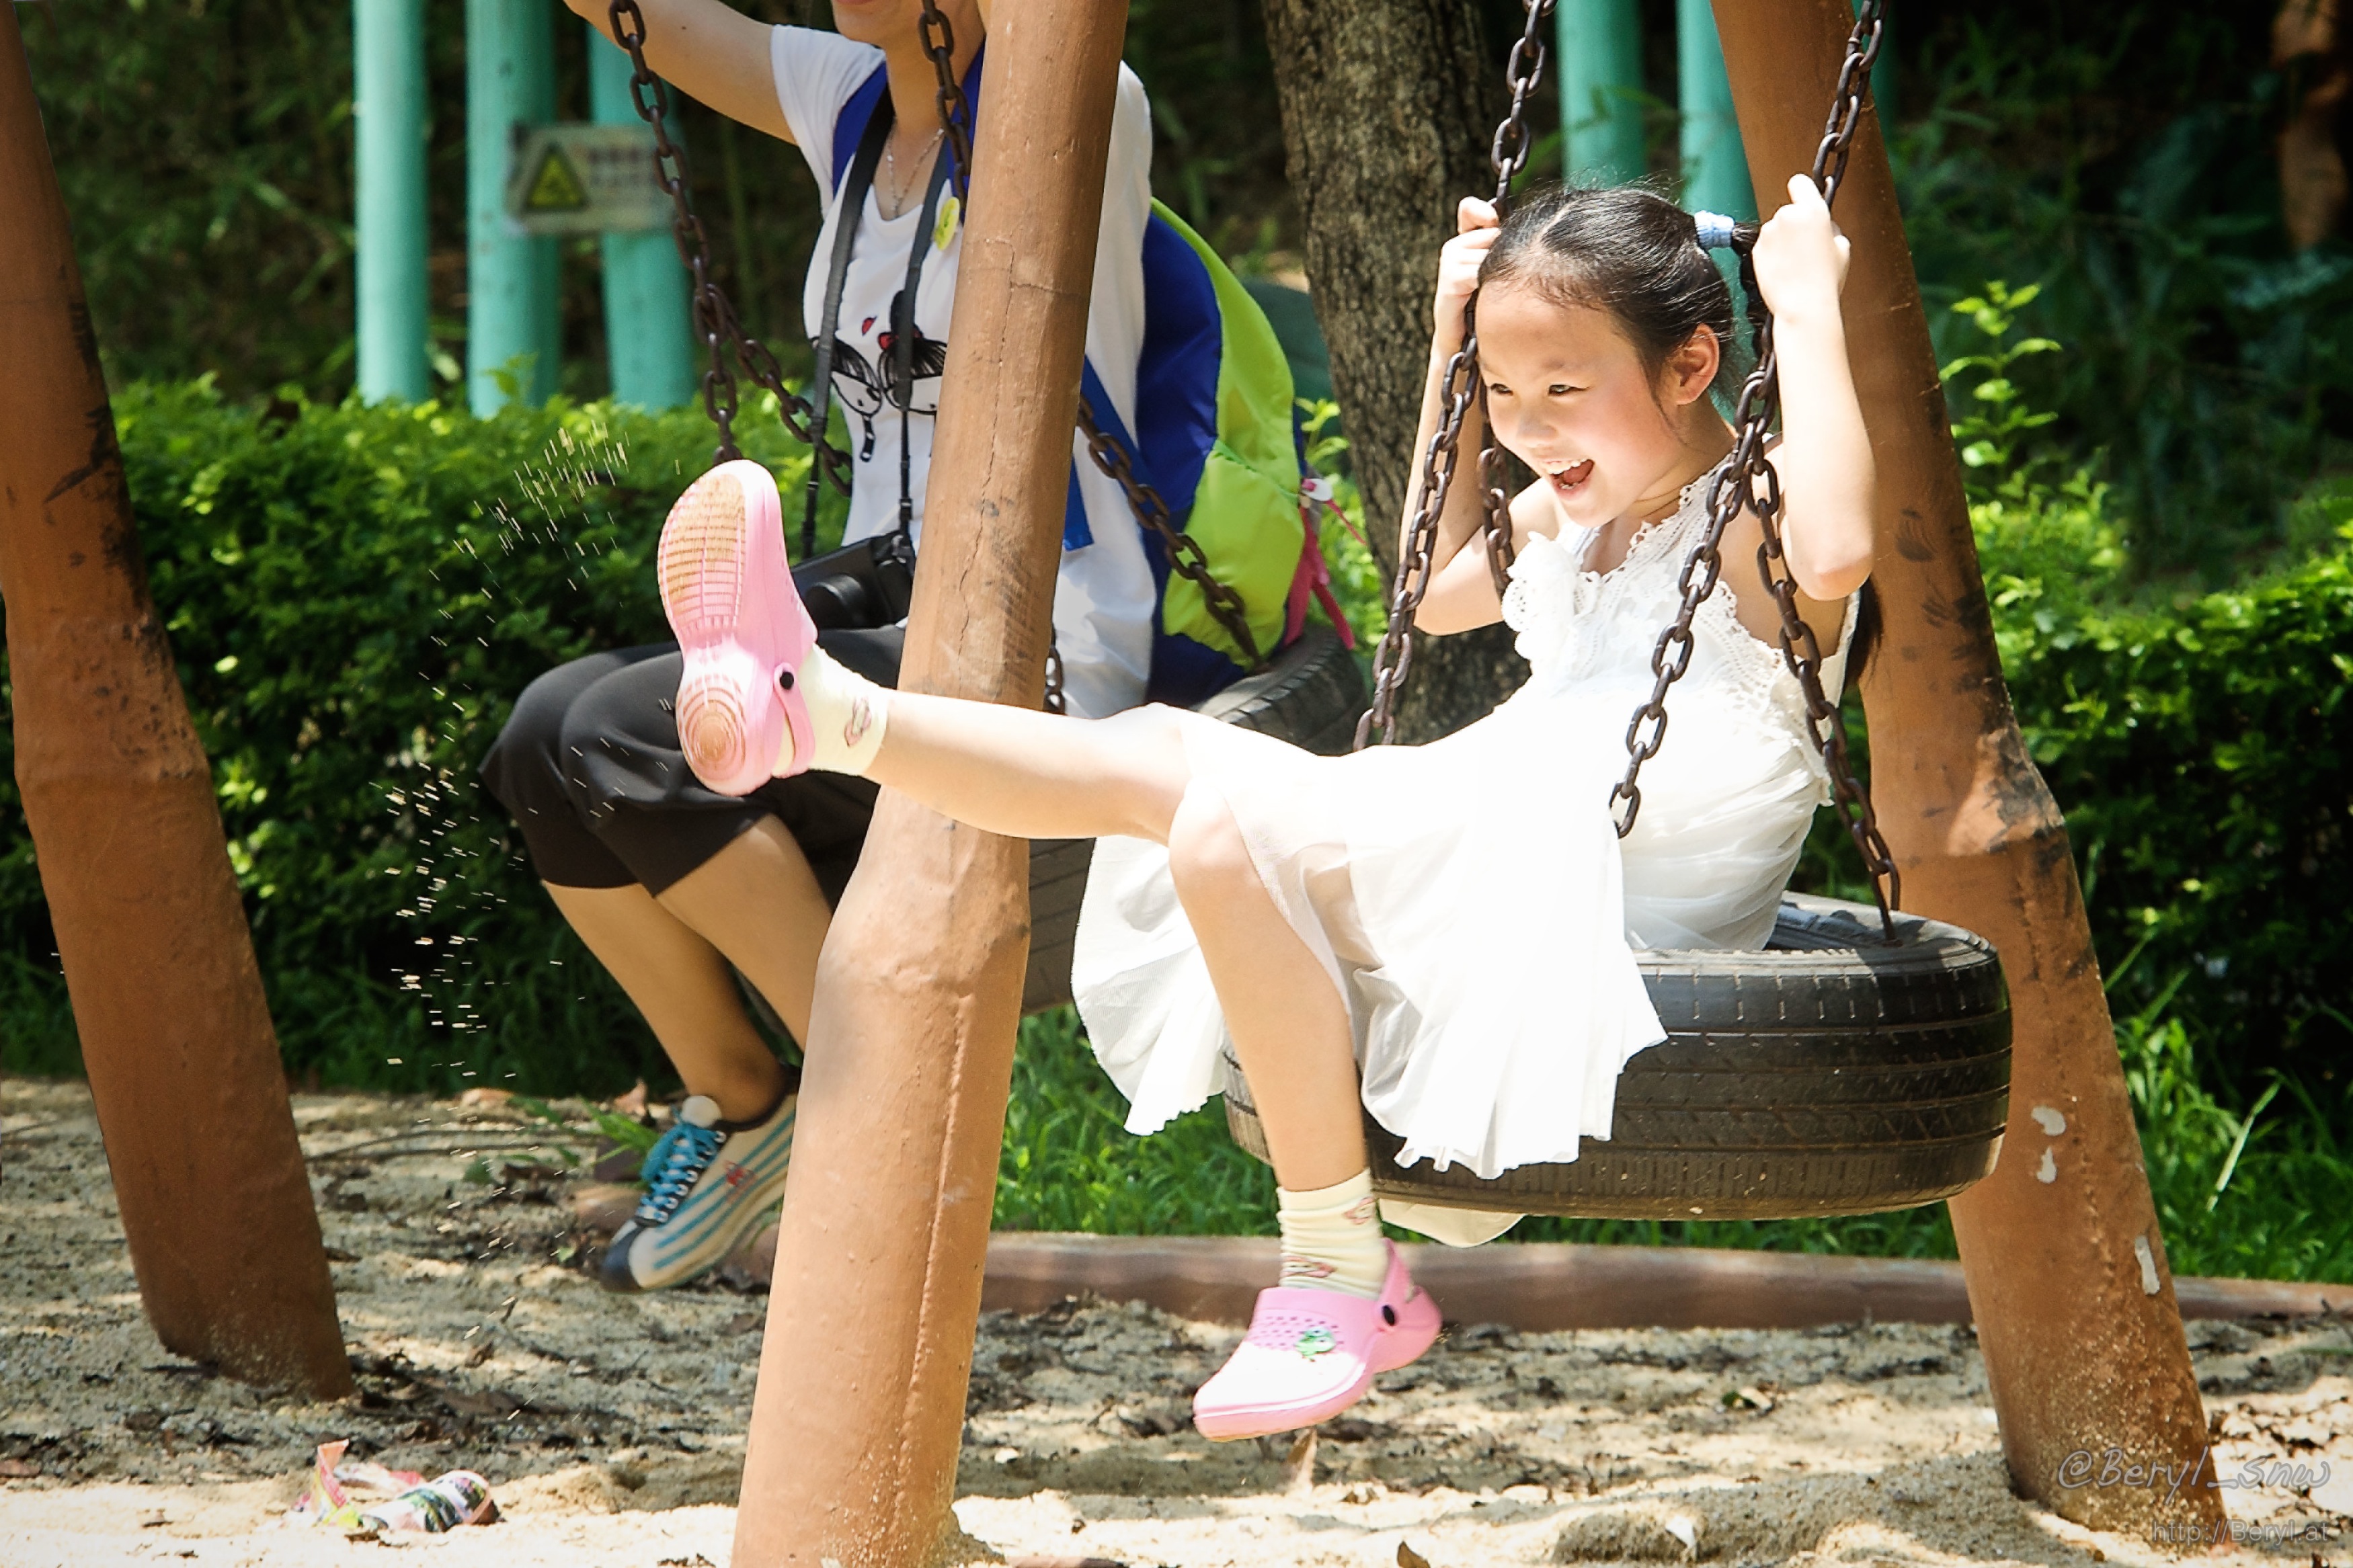
people, girl, street, kid, cute, vacation, leg, model, spring, chinese, child, nikon, swing, laugh, family, candid, fun, little, beauty, sony, nikkor, mirrorless, snap, adapter, nex, lensswap, nex6, af80400f4556edvr, photo shoot, human positions